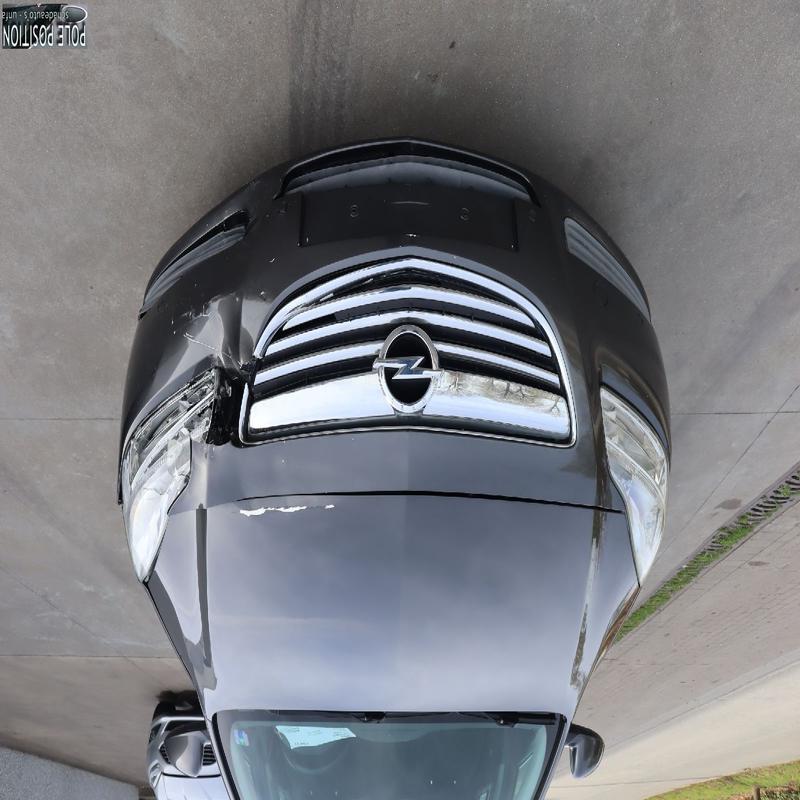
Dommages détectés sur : pare-choc avant, feu avant gauche, capot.
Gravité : majeur